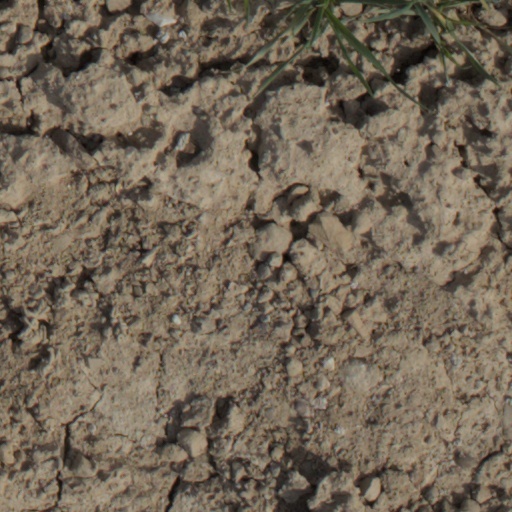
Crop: wheat